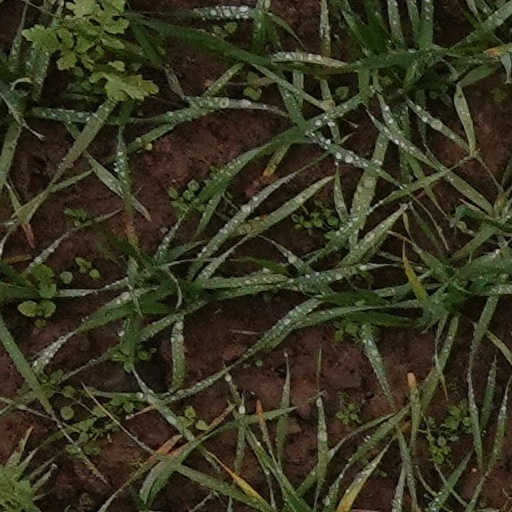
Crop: wheat